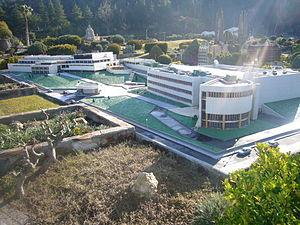
Catalunya en Miniatura est un parc de miniatures ouvert en 1983 à Torrelles de Llobregat, à 17 km de Barcelone. D'une superficie de 60 000 mètres carrés dont 35 000 mètres carrés dédiés aux maquettes, il s'agit d'un des plus grands parcs miniatures. Il présente des modèles réduits de 147 ouvrages de l'architecture calatane et majorcaine, dont les œuvres d'Antoni Gaudí.